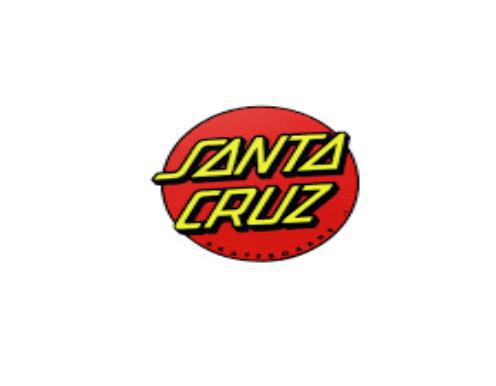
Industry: Sports